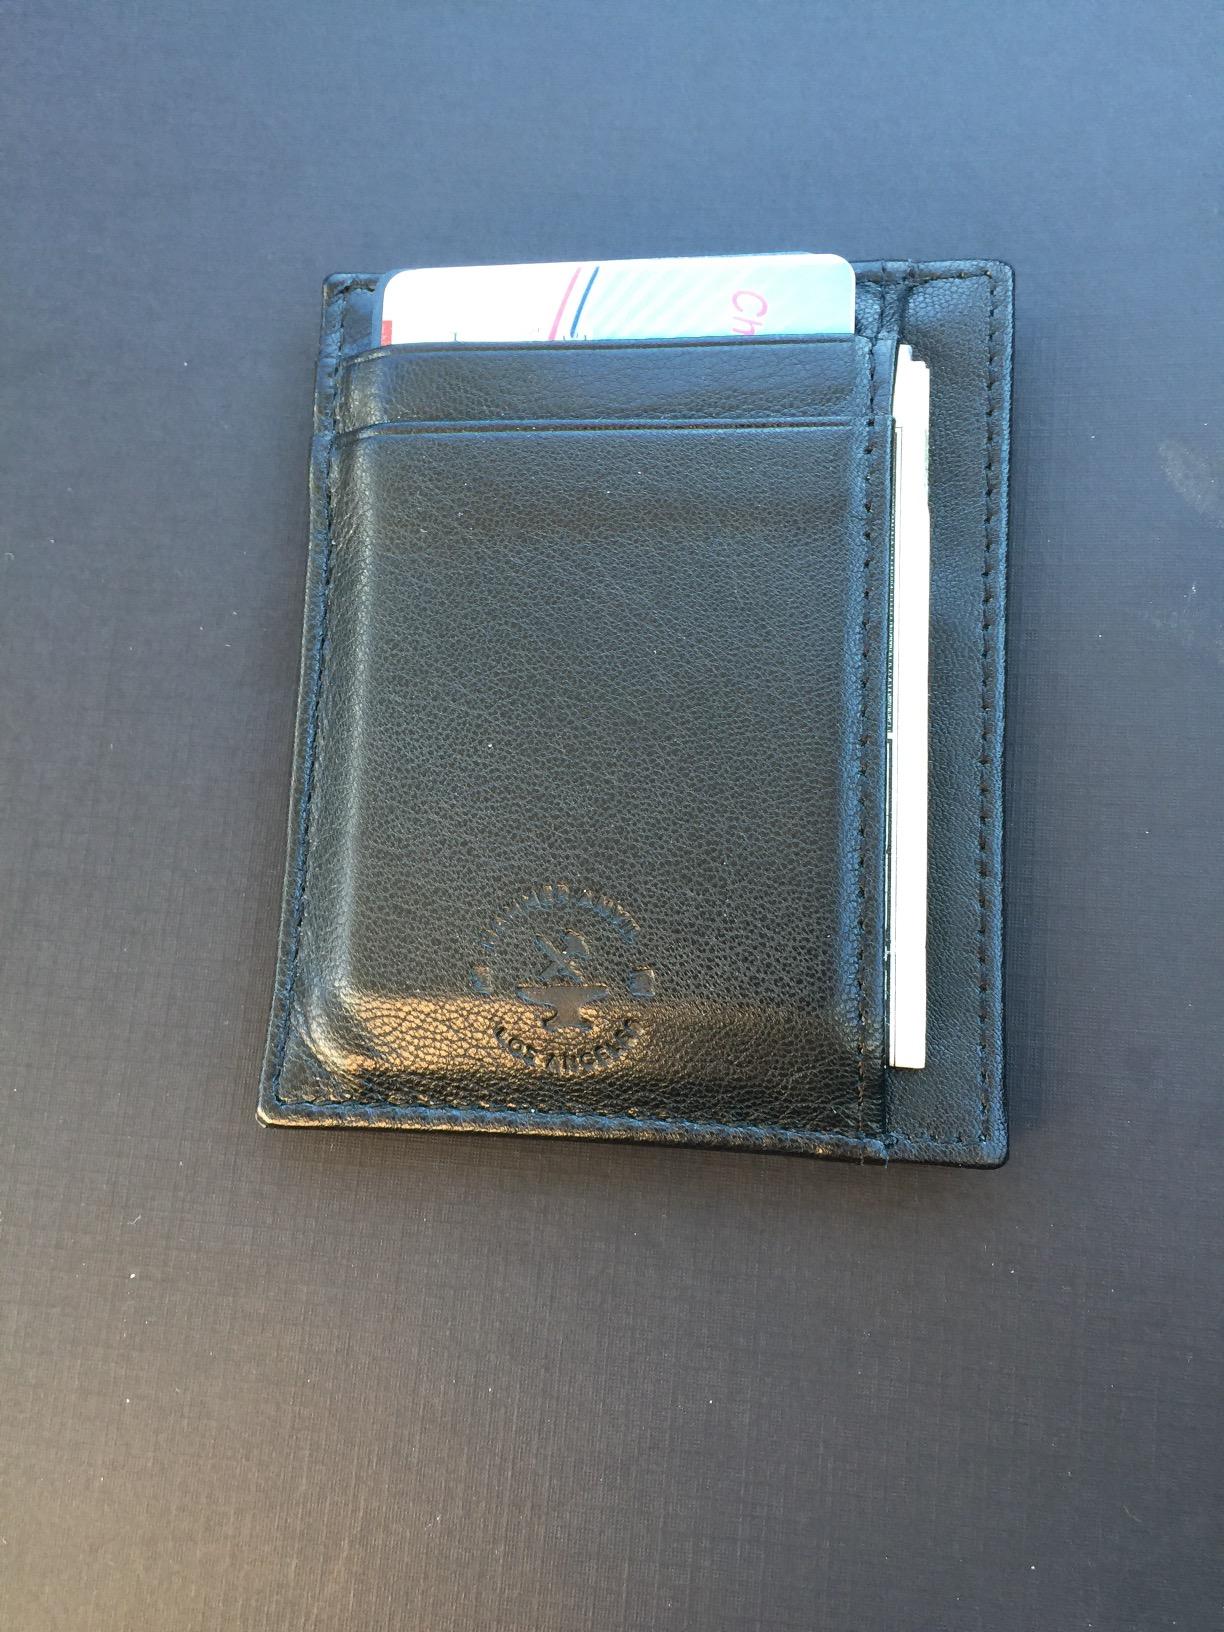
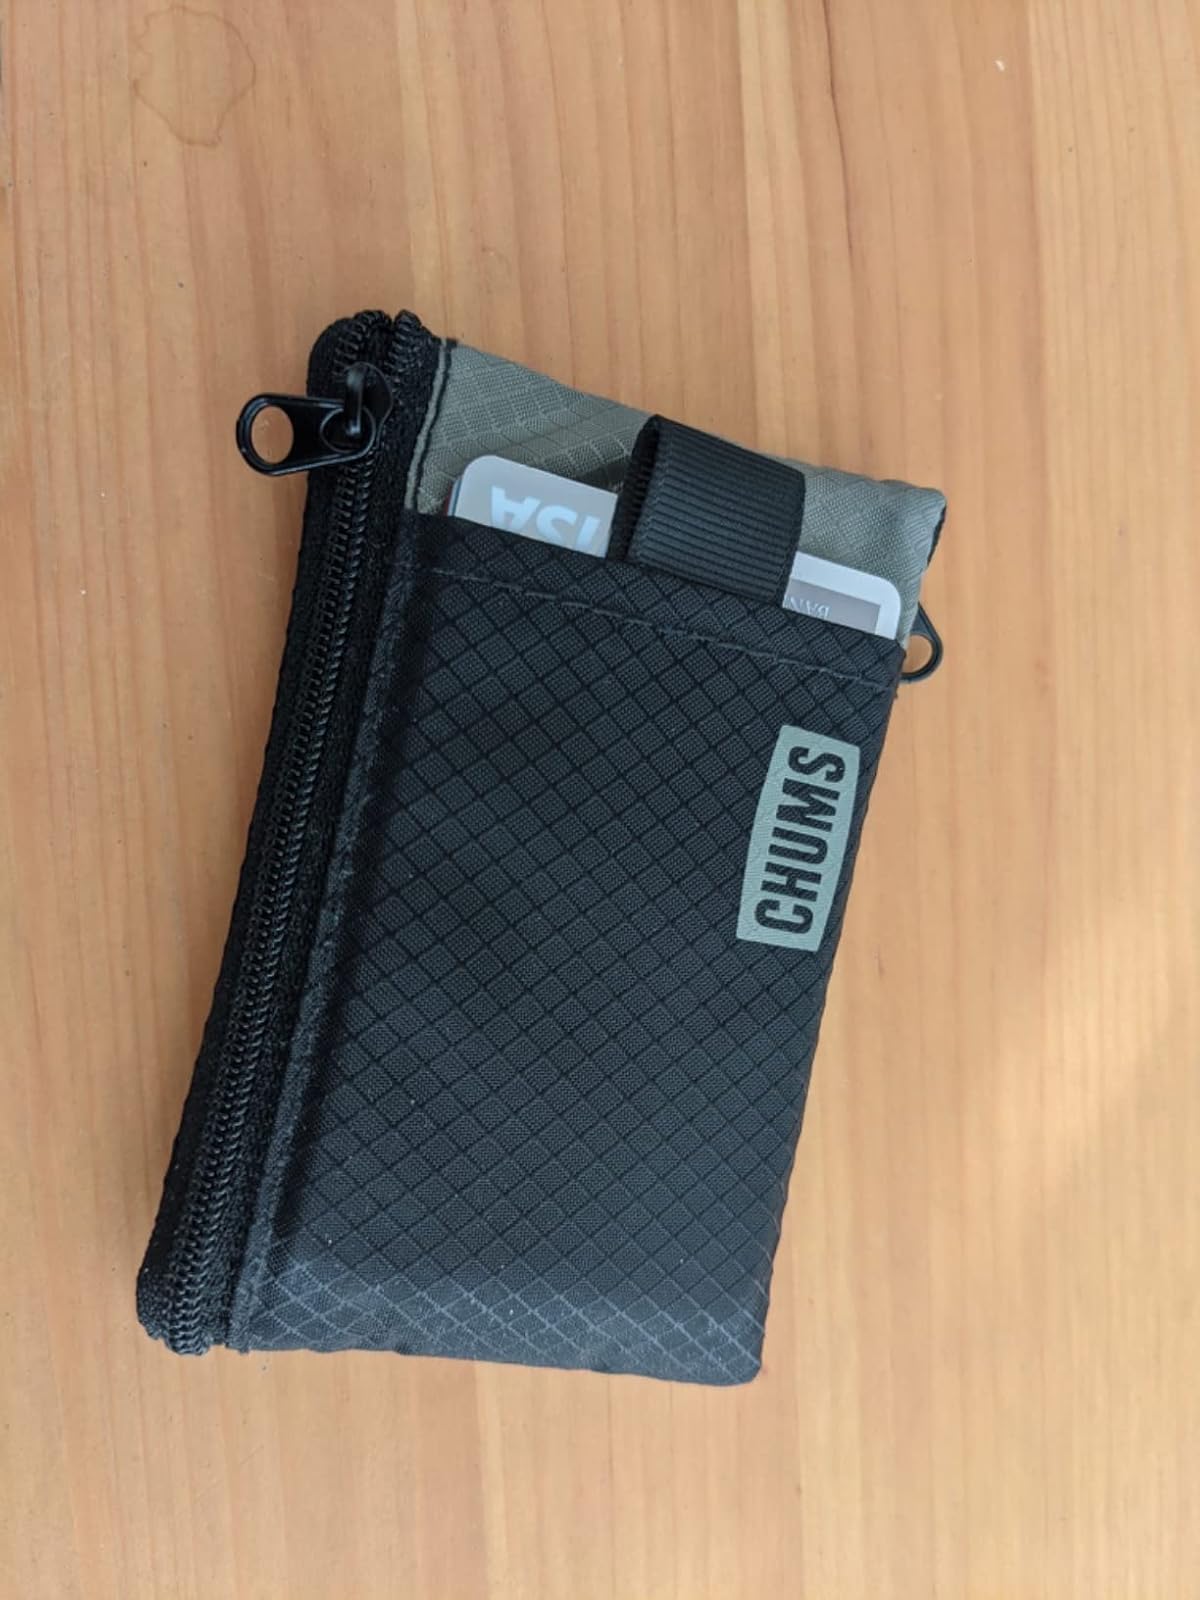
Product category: accessories_wallet
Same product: no